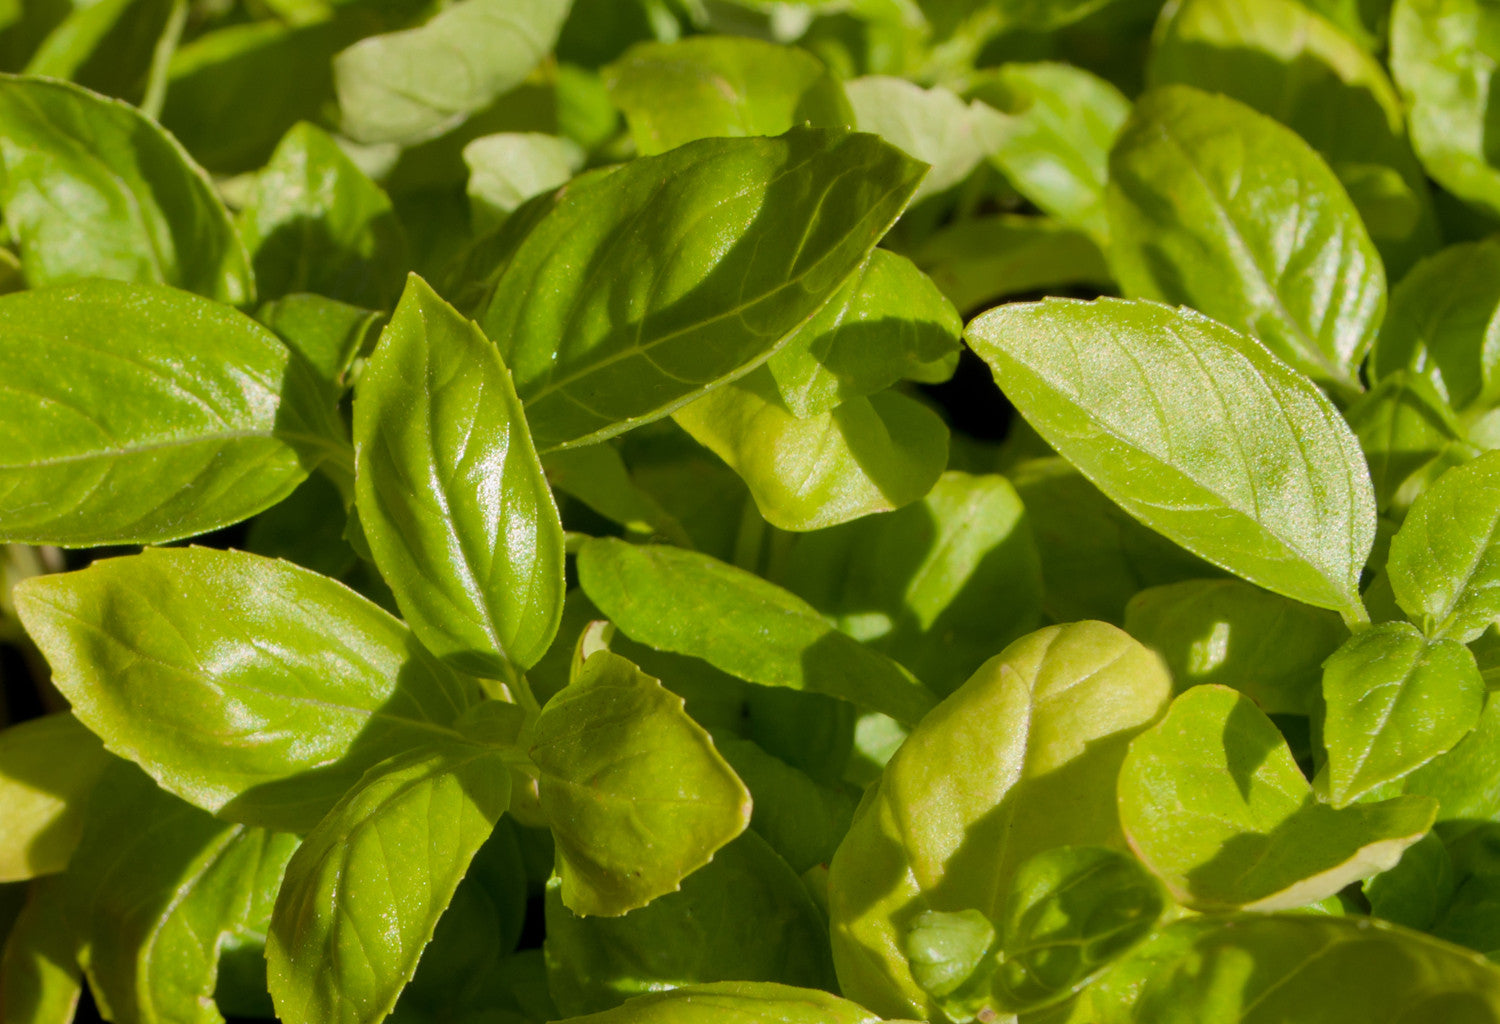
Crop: unknown
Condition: basil